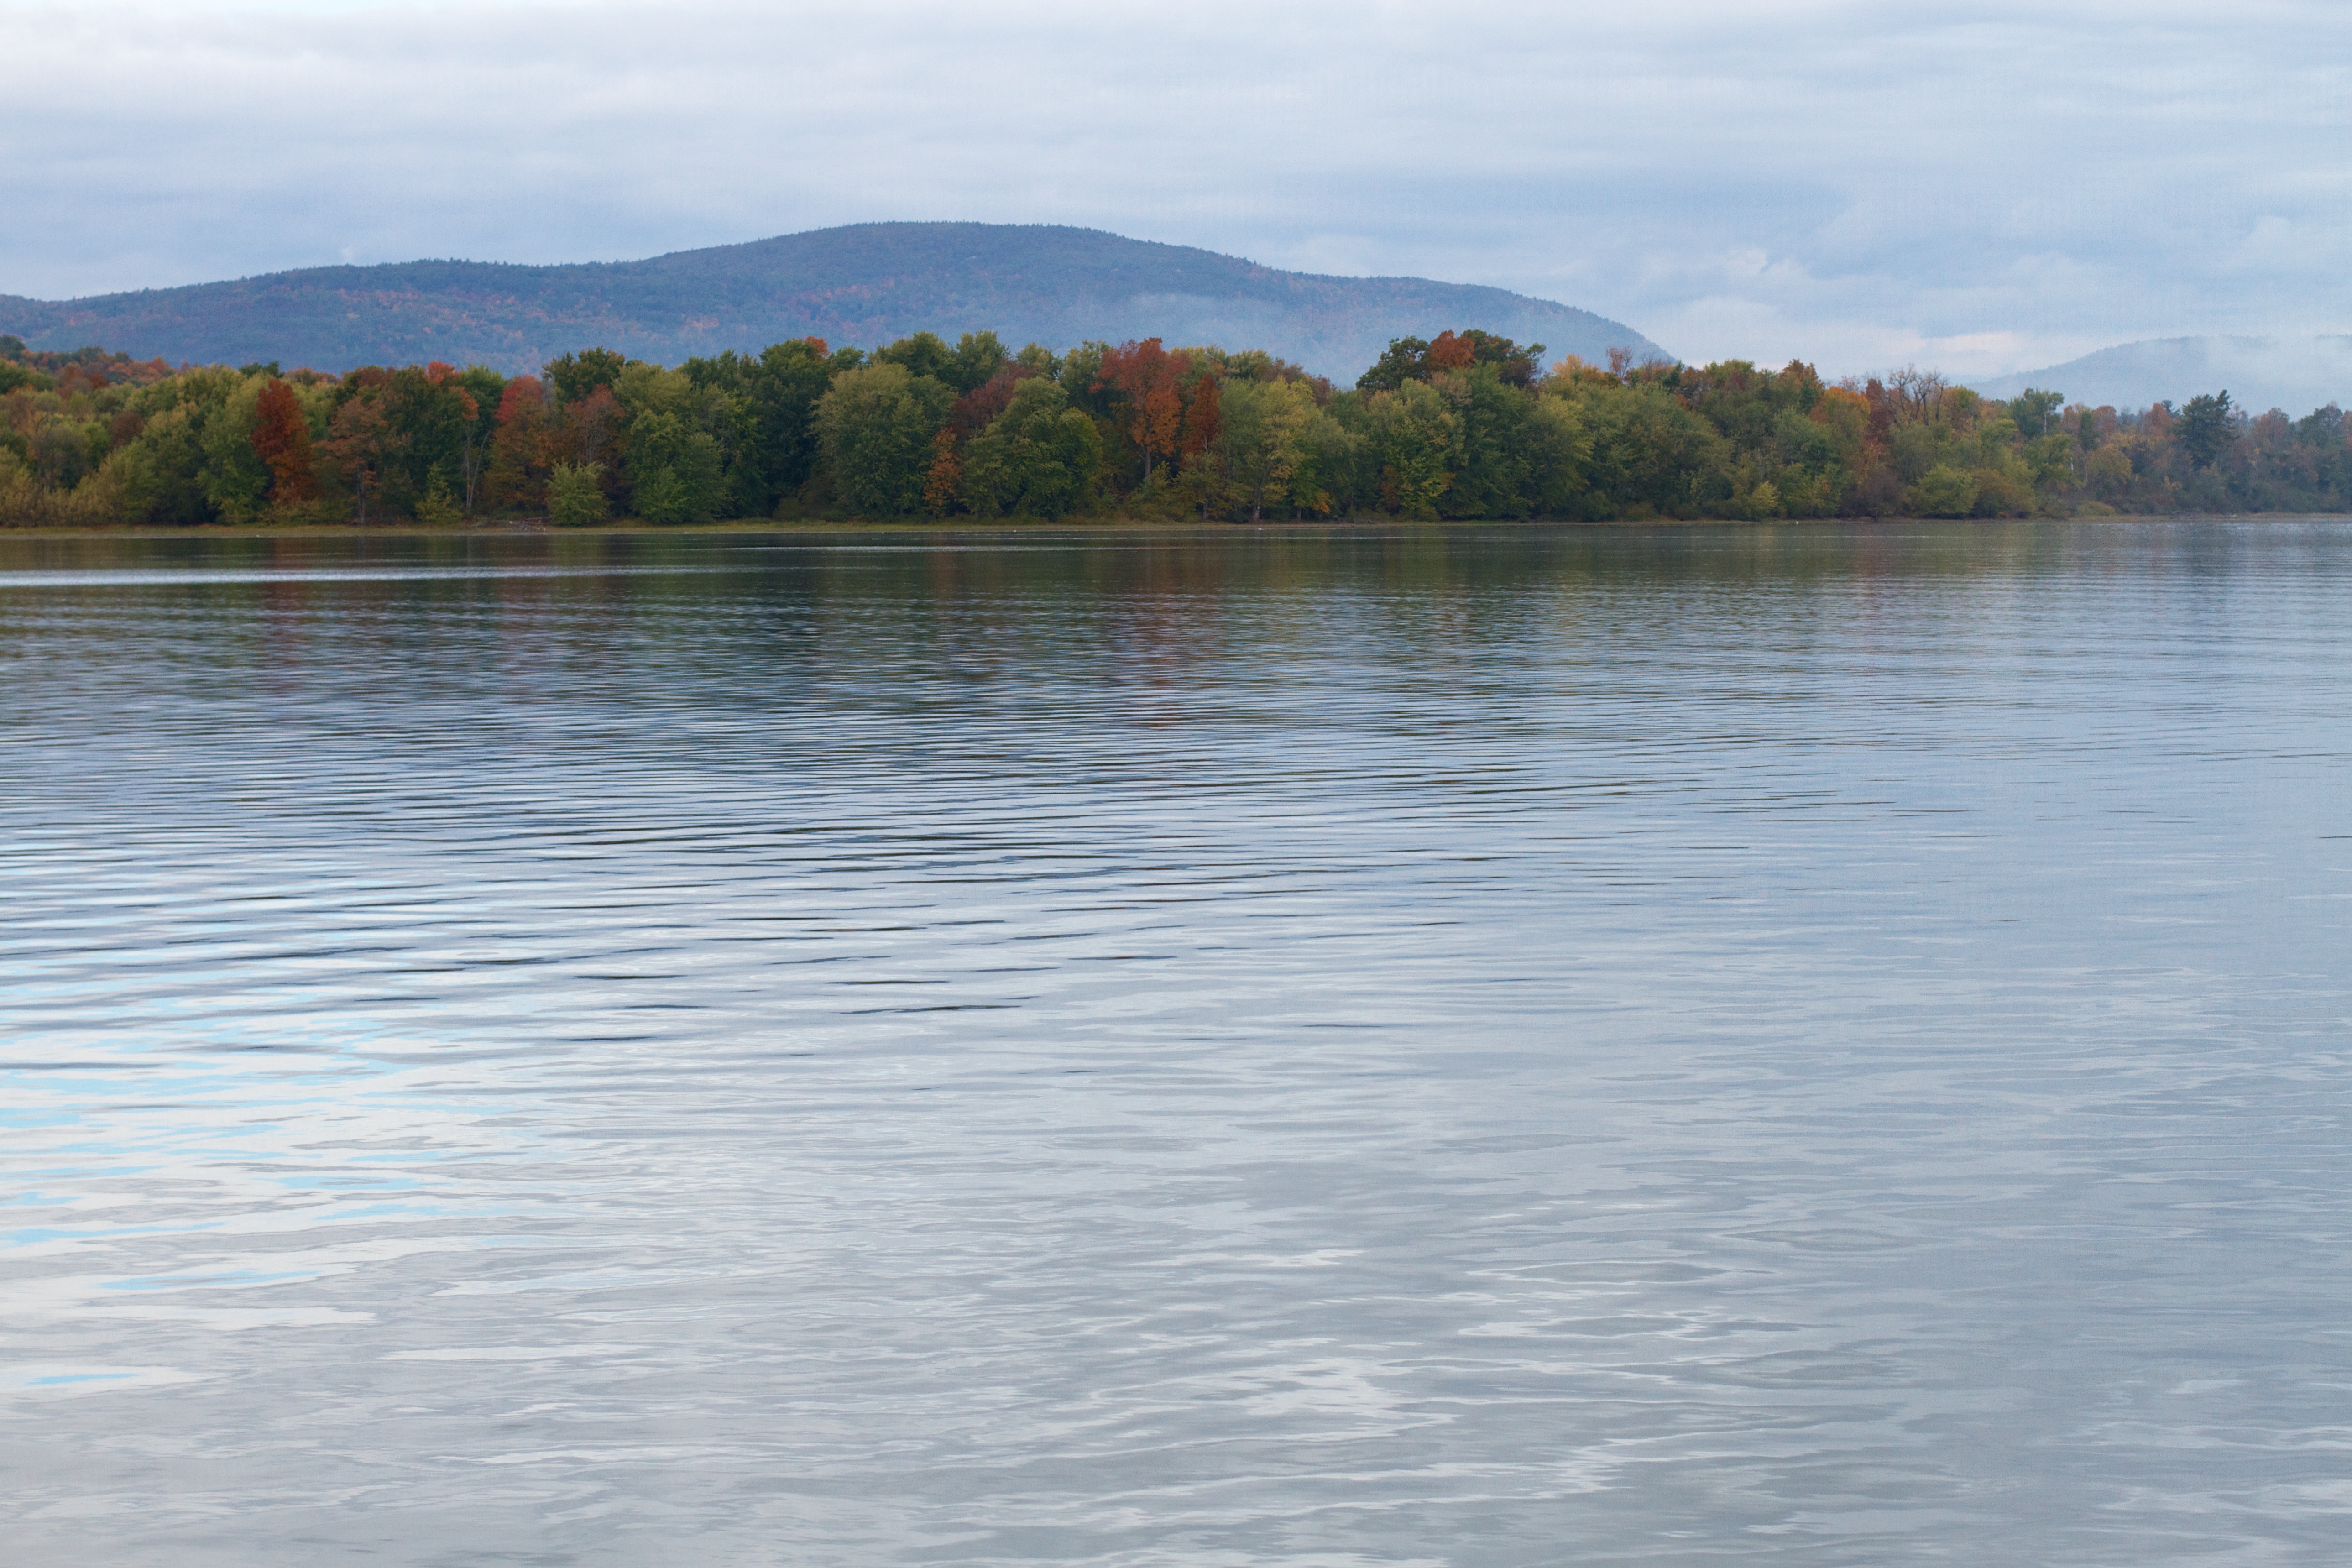
water, marsh, shore, lake, river, pond, reflection, reservoir, body of water, wetland, loch